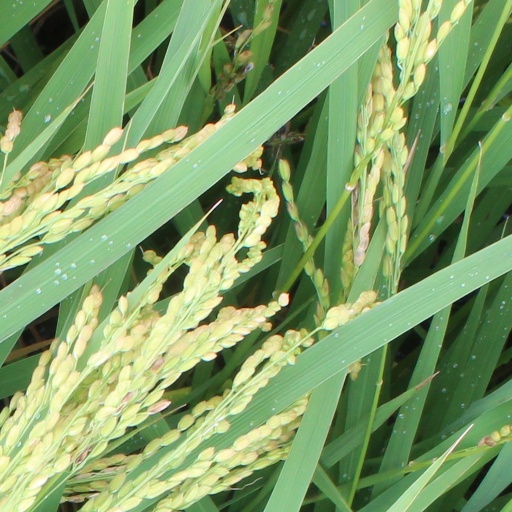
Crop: rice